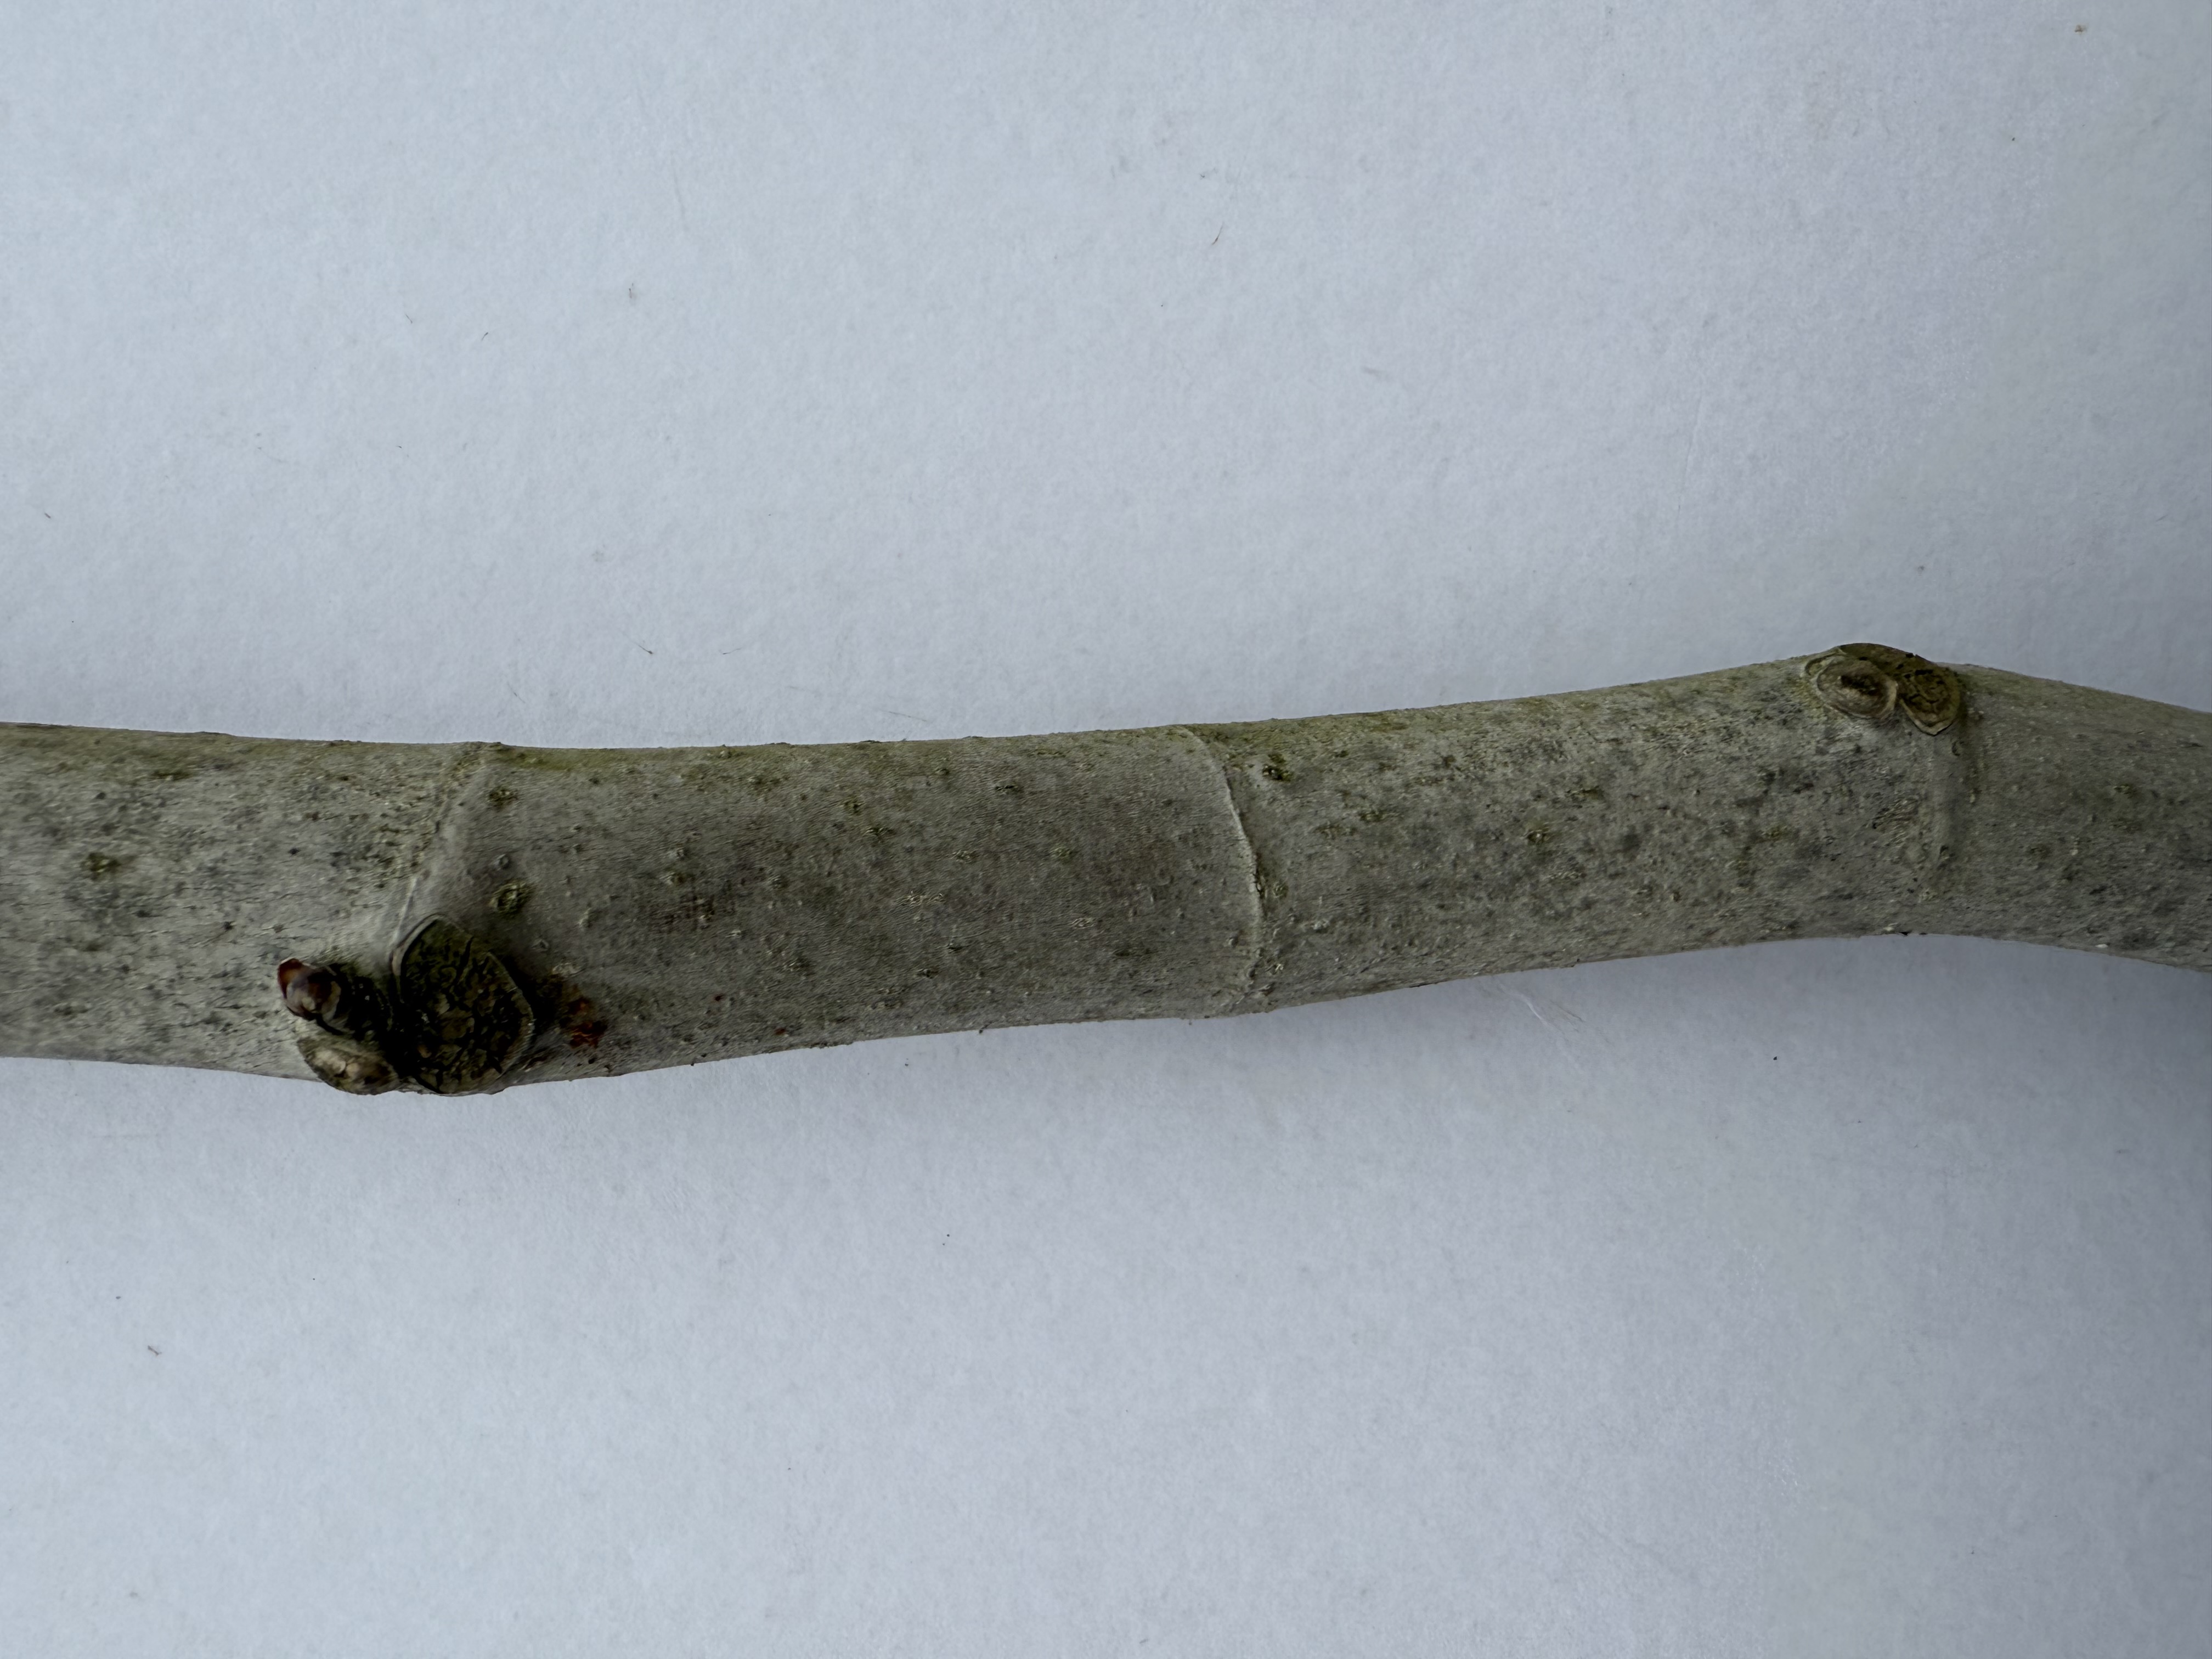
Variety: Black Fig